Fresco

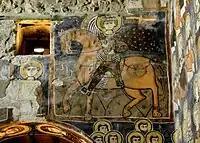
Frescos in the Monastery of Saint Moses the Abyssinian, Syria

Roman wall paintings, such as those at the magnificent Villa dei Misteri (1st century BC) in the ruins of Pompeii, and others at Herculaneum, were completed in "buon fresco."